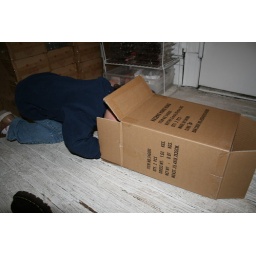
boy in the box